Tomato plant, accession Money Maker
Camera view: vertical (180 deg); turntable rotation: 30 degrees
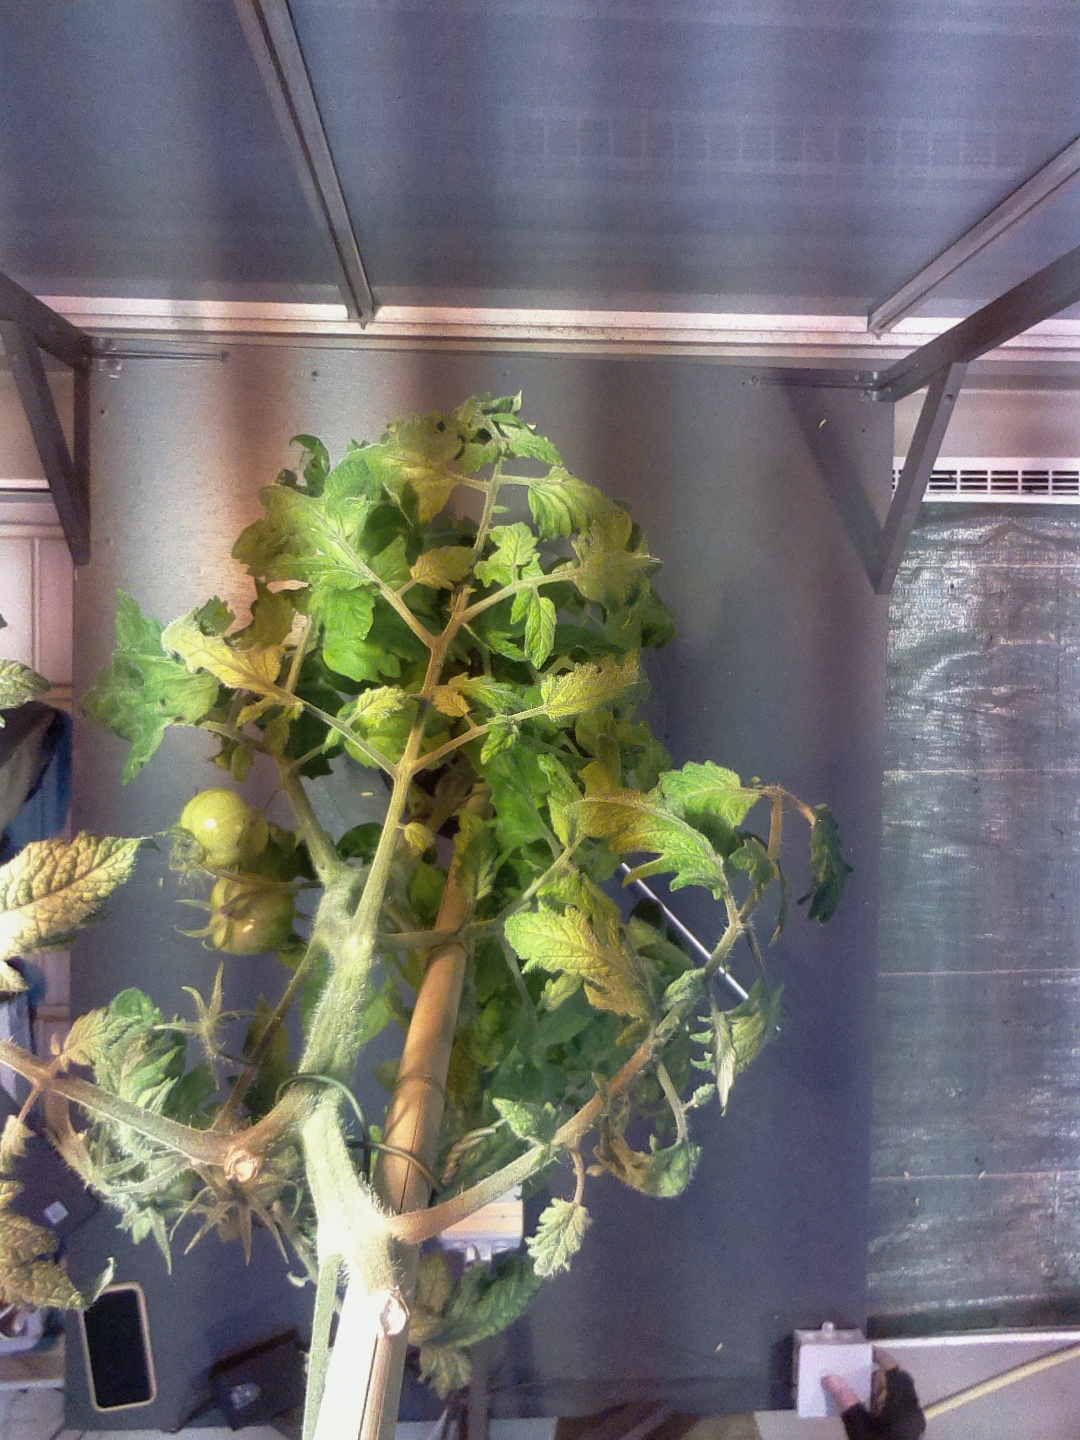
BBCH growth stage 77: 70%-80% of final fruit size